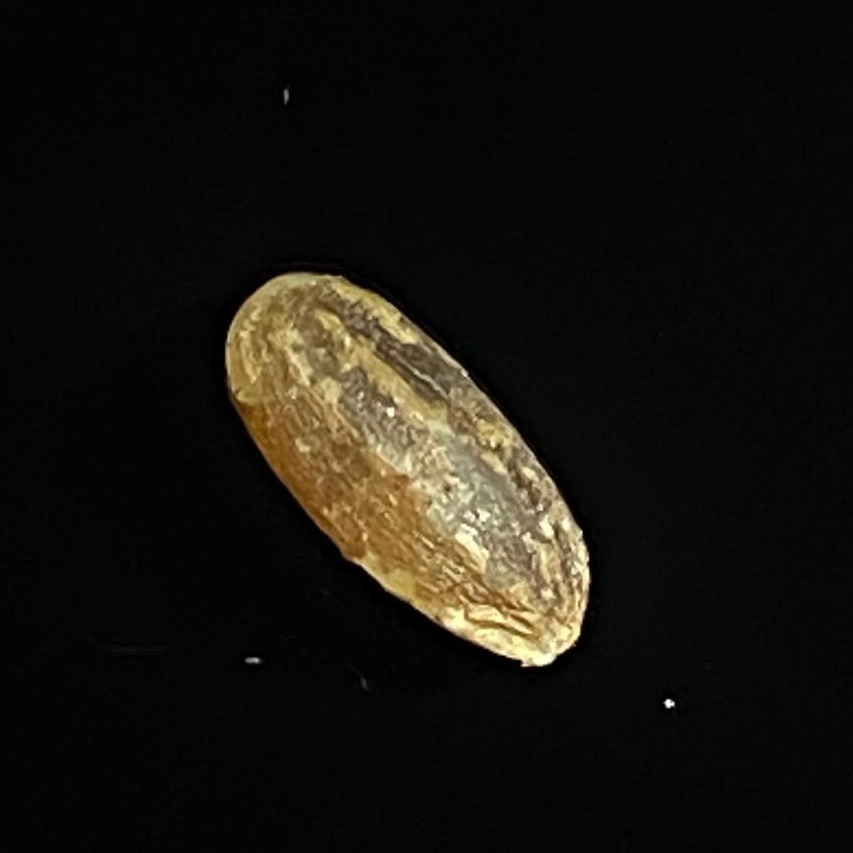
Rice variety: Lal_Biroi